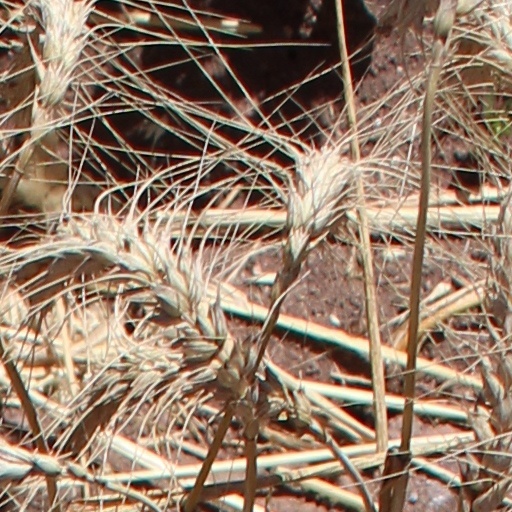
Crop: wheat